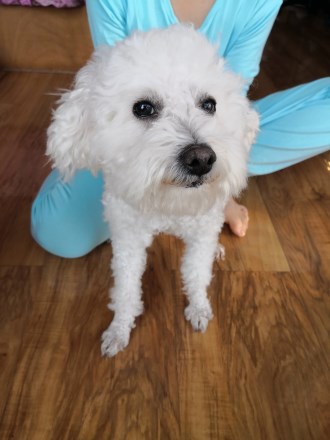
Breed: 3083-n000117-Bichon_Frise